Describe the emotion expressed in this image:  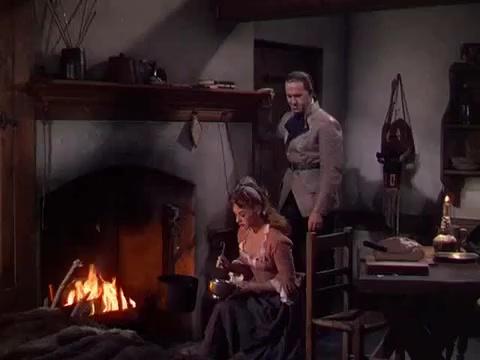
This person displays Pain, valence and arousal with low intensity.